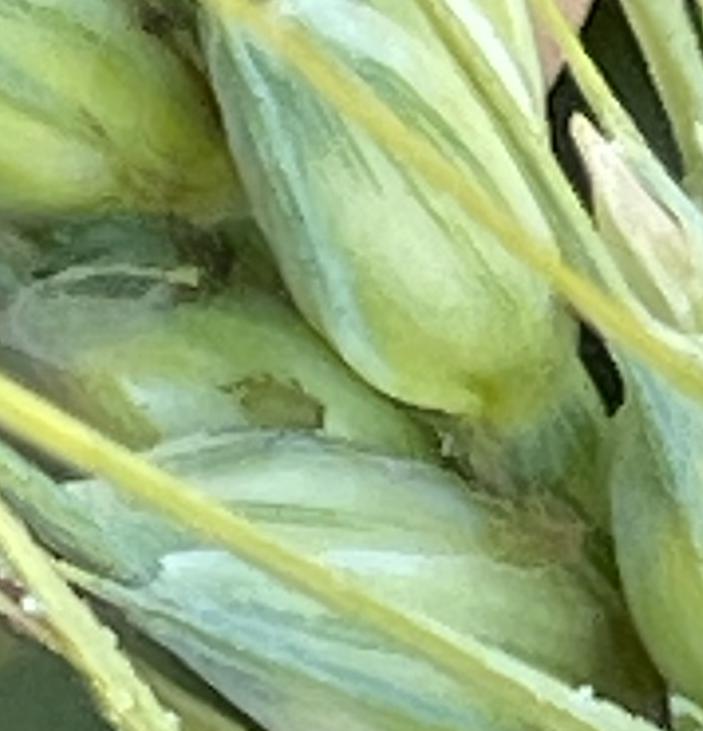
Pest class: english_grain_aphid